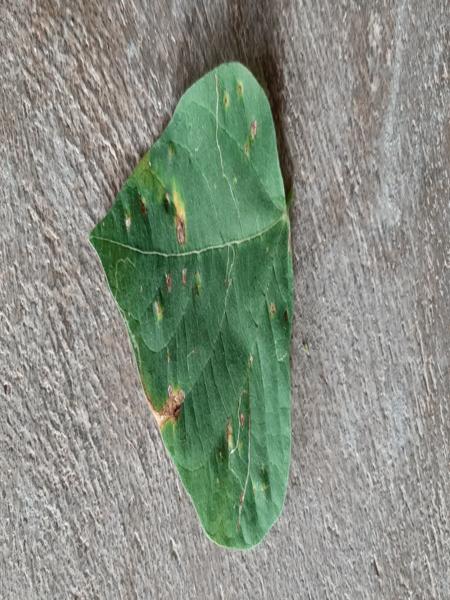
Plant: Beans